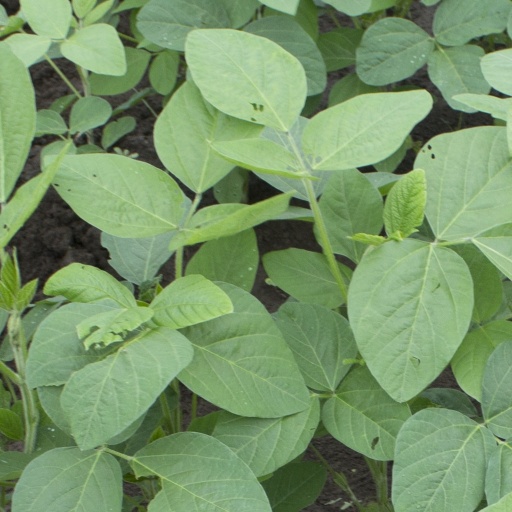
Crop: soybean